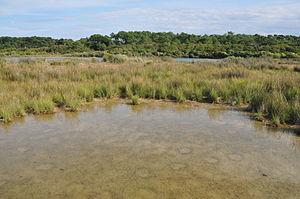
Pinède chiberta Anglet
Anglet est une commune française, située au bord de l'océan Atlantique, dans le département des Pyrénées-Atlantiques en région Nouvelle-Aquitaine.